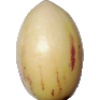
Label: Pepino 1